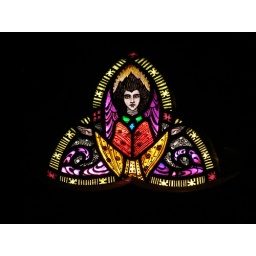
Detail of a stained glass window by Harry Clarke at St David (Dewi Sant), Pantasaph, Flintshire